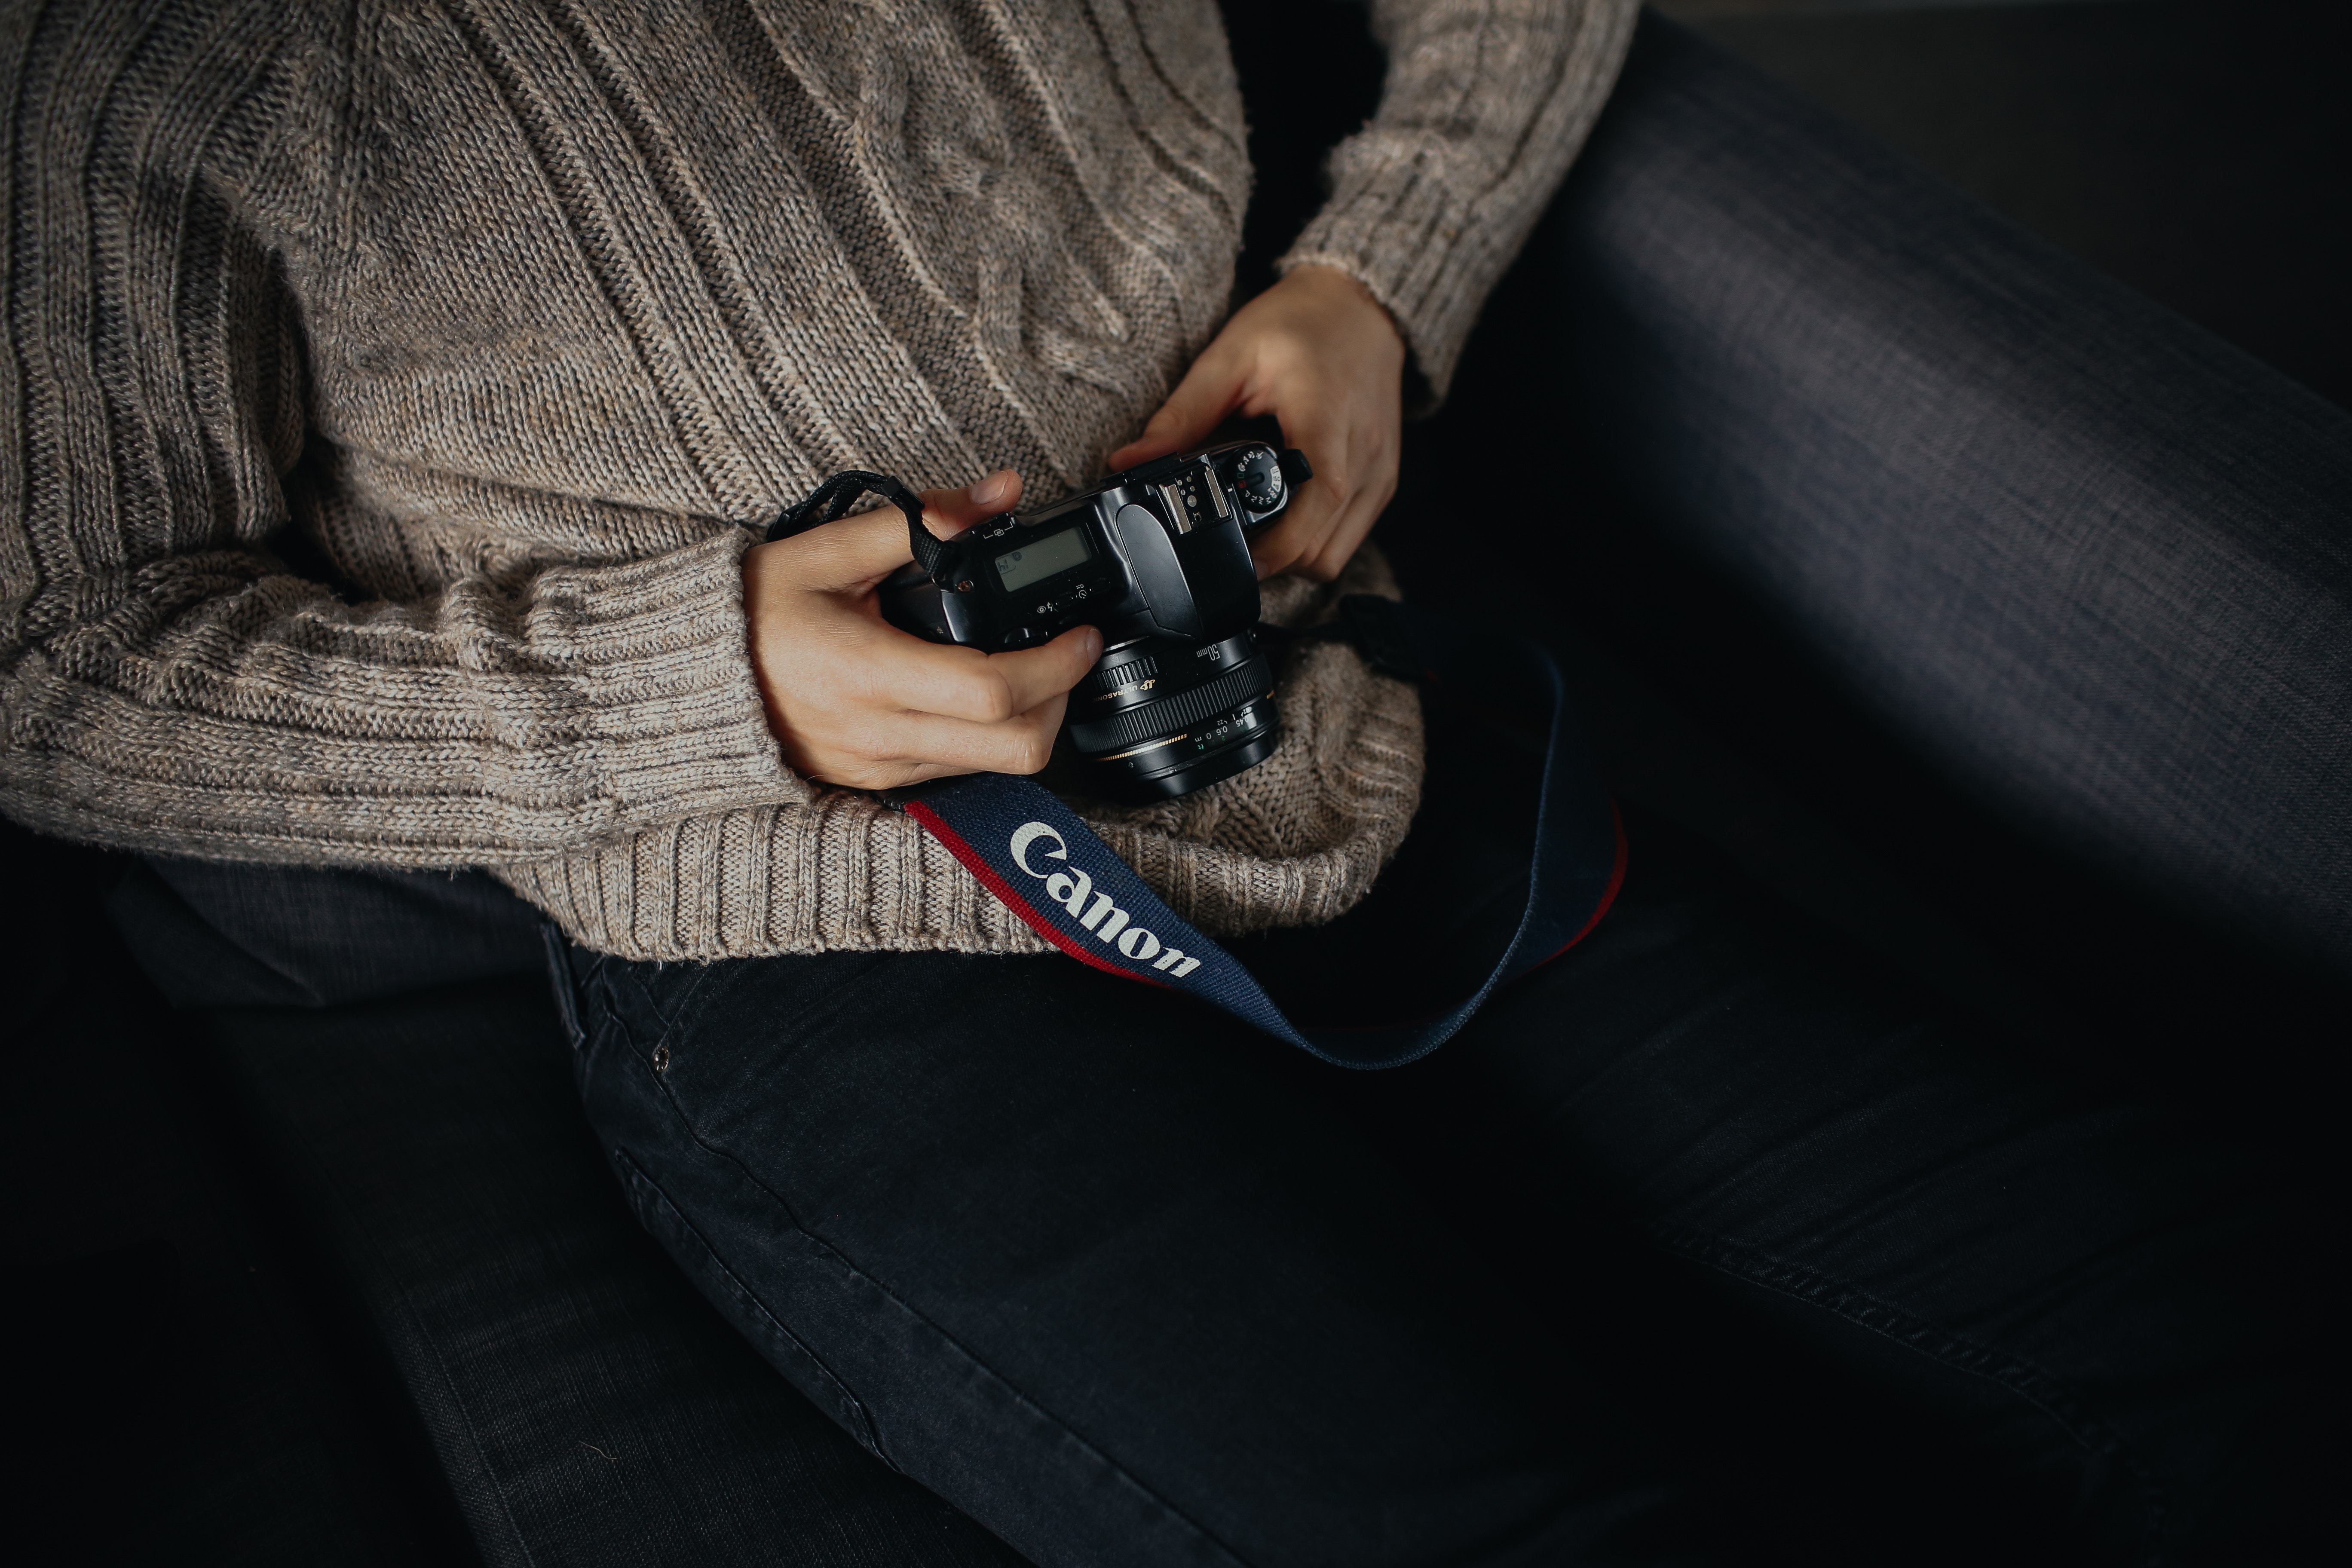
hand, shoe, light, photography, finger, darkness, product